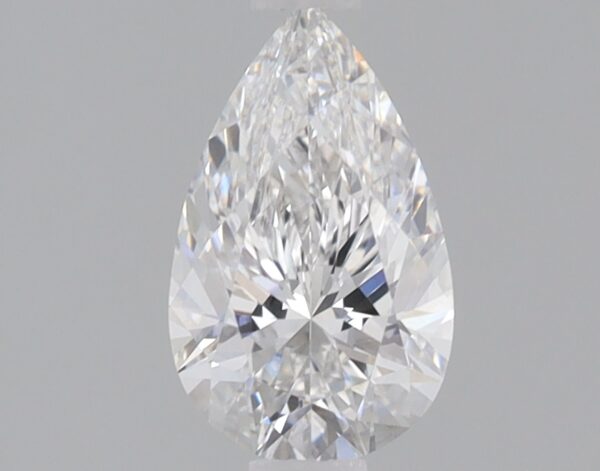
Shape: pear
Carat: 0.78
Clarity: VS1
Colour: F
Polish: EX
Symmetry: EX
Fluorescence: NONE
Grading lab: IGI
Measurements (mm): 8.34 x 5.09 x 3.24